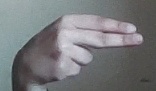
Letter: ain